Komedianten

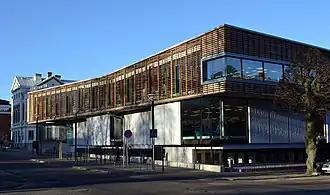
Komedianten.

Komedianten ("The Trouper") is a cultural centre with a public library, art gallery and performing operations in Varberg, Sweden. The library is the main public library in Varberg Municipality, and also the municipality's largest public library. The library has been at its present location since 1981. In 2010–2012, the library was expanded with an additional floor and converted to the current arts center, which was inaugurated on 14 January 2012.